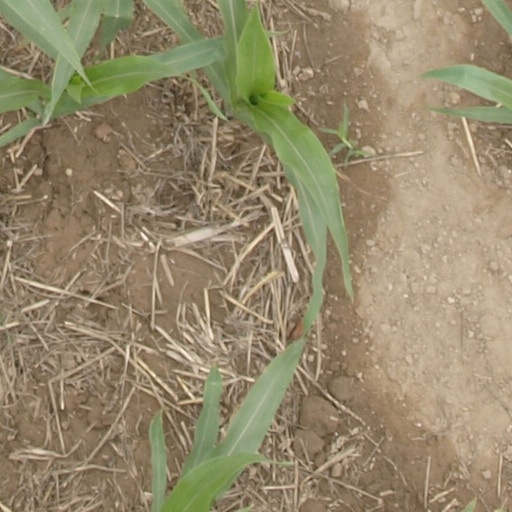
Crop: maize; corn